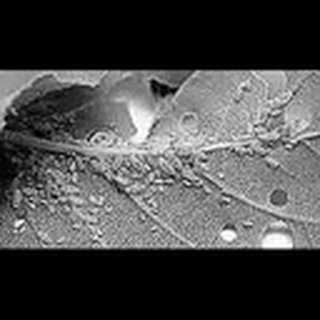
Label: cotton_aphids